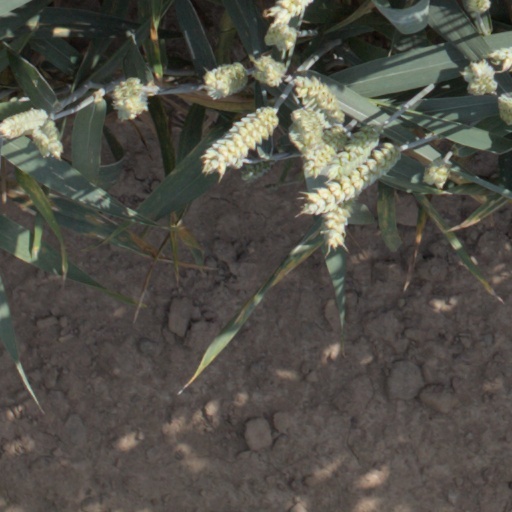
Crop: wheat